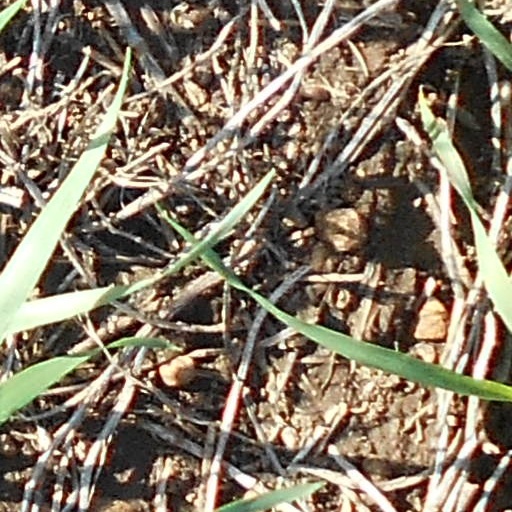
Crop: wheat